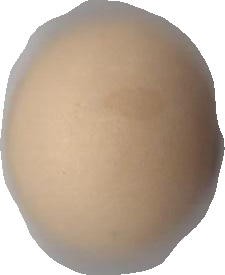
Variety: Grobogan